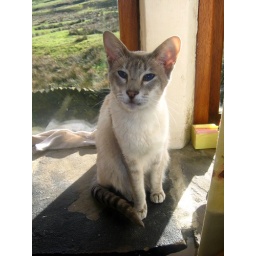
Stripey against window with field